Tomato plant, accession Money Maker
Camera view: bottom (45 deg); turntable rotation: 60 degrees
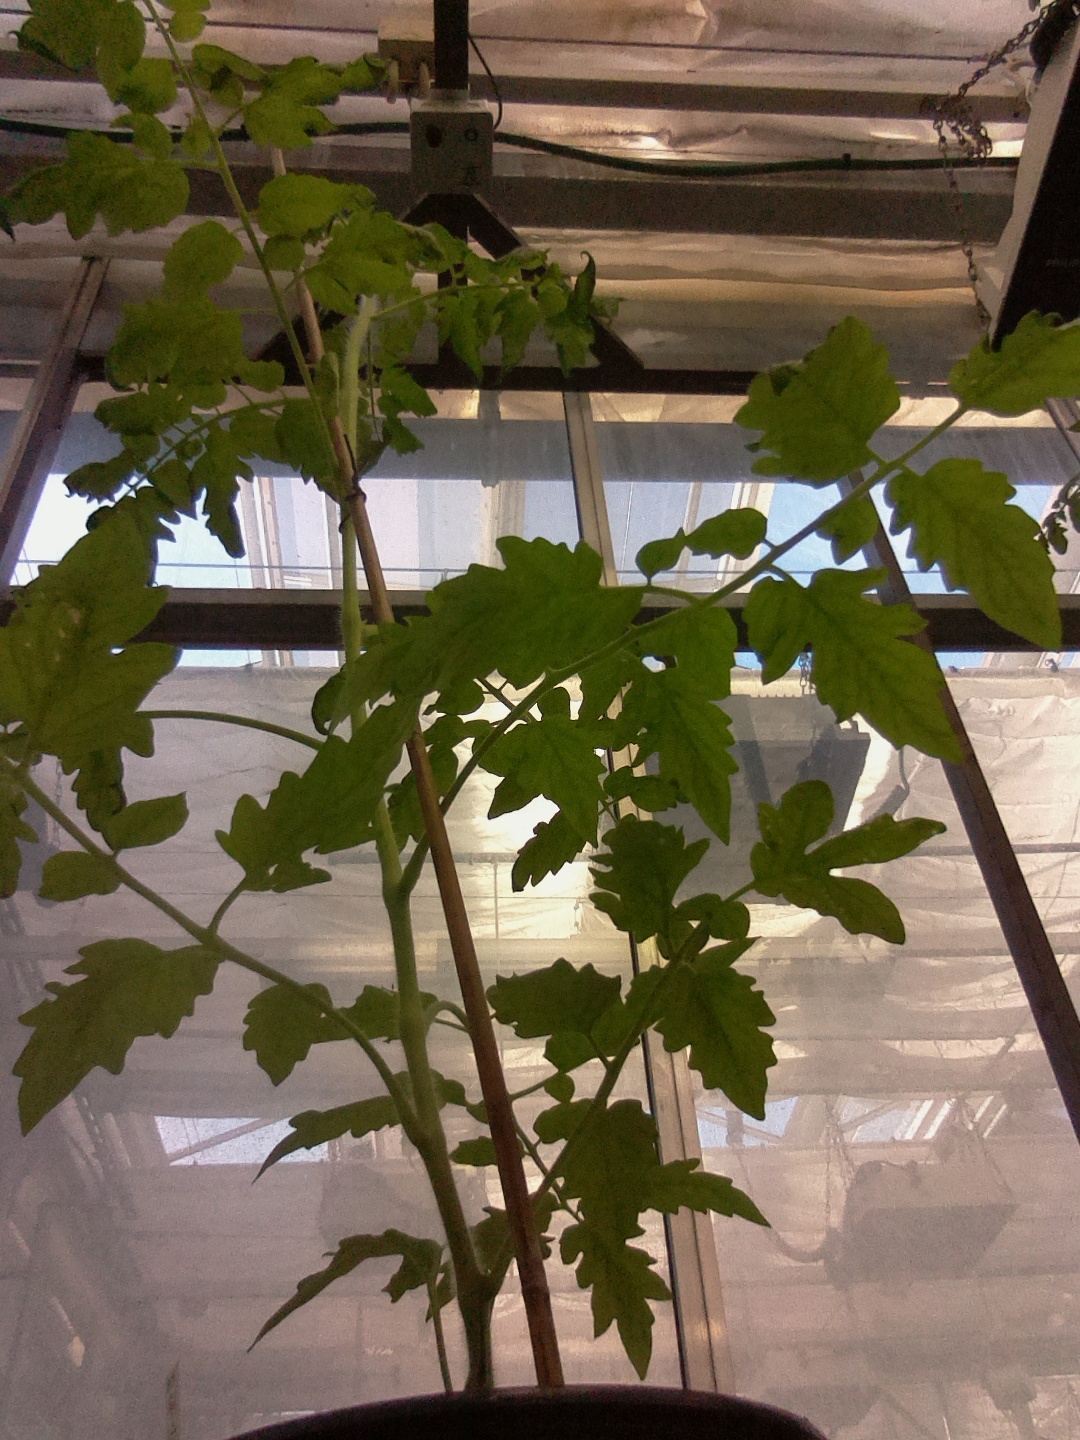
BBCH growth stage 53: 3 inflorescences visible